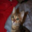
Label: cat